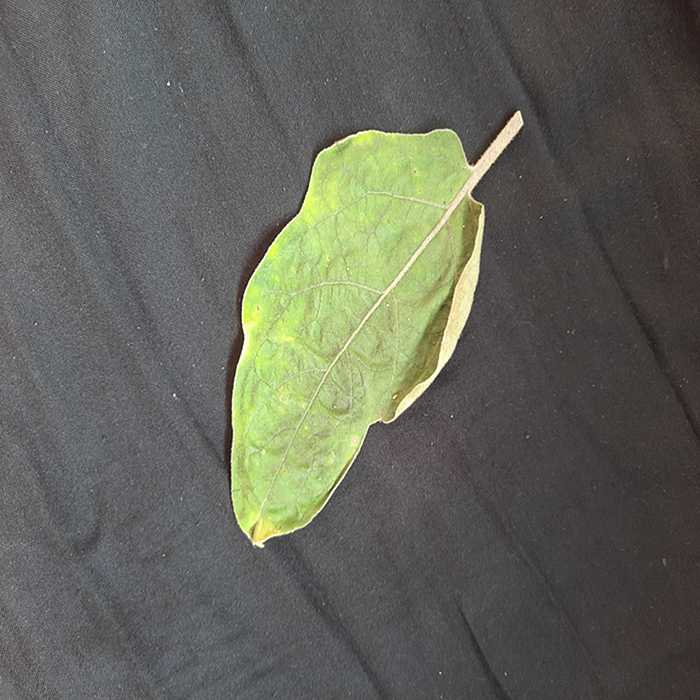
Plant: Eggplant
Label: Eggplant begomovirus